French ship Henri IV

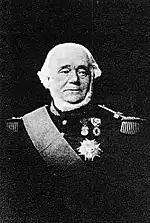
Admiral De Gueydon, captain of the "Henri IV".

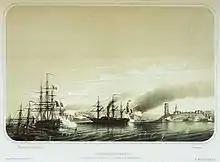
"Henri IV" at the bombardment of Salé.

"Henri IV" was the last warship launched under Louis Philippe I and also saw service under the French Second Republic and Second French Empire. She was commanded by Louis Henri de Gueydon from 1850 to 1852 and took part in the bombardment of Salé on 26 November 1851, suffering major damage and losing her main mast.